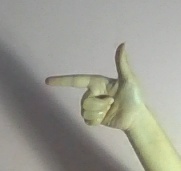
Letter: yaa